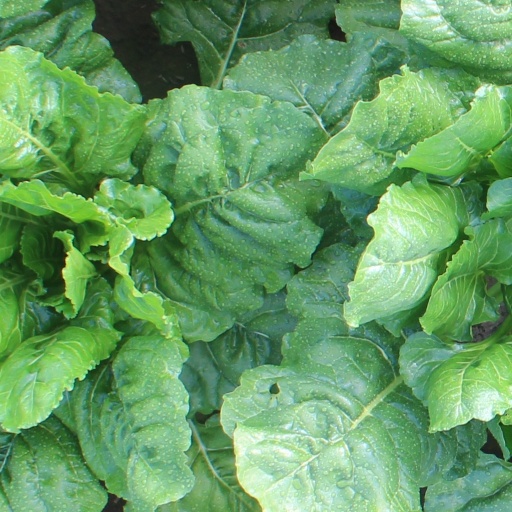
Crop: sugar beet